Brazil in World War II

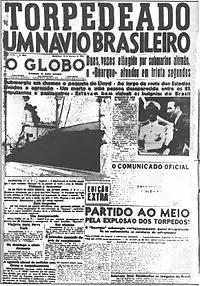
Headline in "O Globo" newspaper reporting the sinking of "Buarque".

By July 1942, Brazil had lost 14 ships (excluding "Taubaté", which had been machine-gunned the previous year). On August 7, 1942, the German submarine command, "Befehlshaber der U-Boote," issued orders for submarines in the South Atlantic, including "U-507" under Captain Harro Schacht, to attack all ships entering Brazilian waters, except those from Argentina and Chile. Despite Brazil's continued neutrality, significant U.S. military forces had already established a presence in Northeast Brazil by this time.